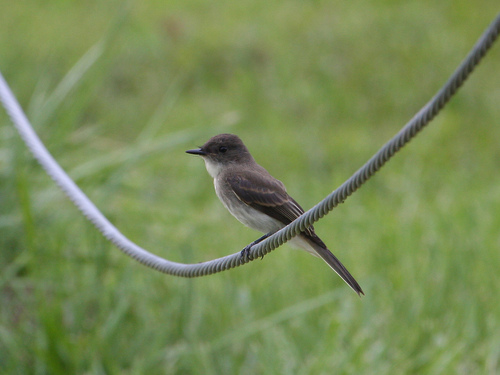
this bird has a light grey belly and a small black beak.
a small grey bird that has a very small beak and head in comparison to the rest of its body.
a small sized bird that has a grey belly and tones of brown everywhere else with a small pointed bill
this bird is brown with white on its stomach and has a very short beak.
the small bird has a black short beak,brown wing bars and a brown tail
this bird has wings that are grey and has a white belly and black bill
this bird is small and slim with a long tail and brownish gray colors.
this is a grey bird with a small black bill and white belly.
this bird has a medium sized beak, and is colored grey with a lighter belly.
a small black and white bird with a long tail, long black legs, a white belly, a small head, and a short pointy beak.
Species: Sayornis